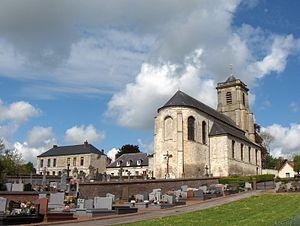
Rivière est une commune française située dans le département du Pas-de-Calais en région Hauts-de-France.